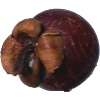
Label: mangostan